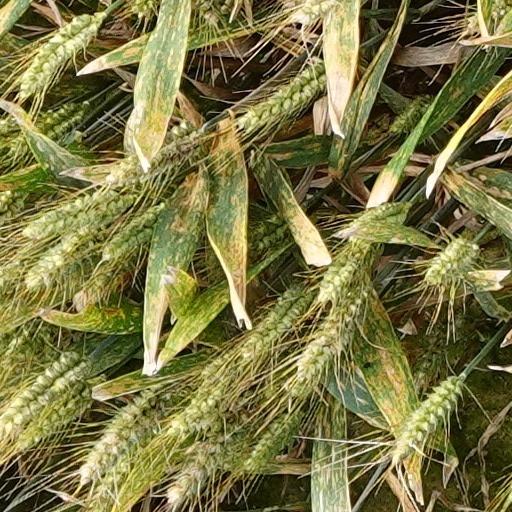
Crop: wheat